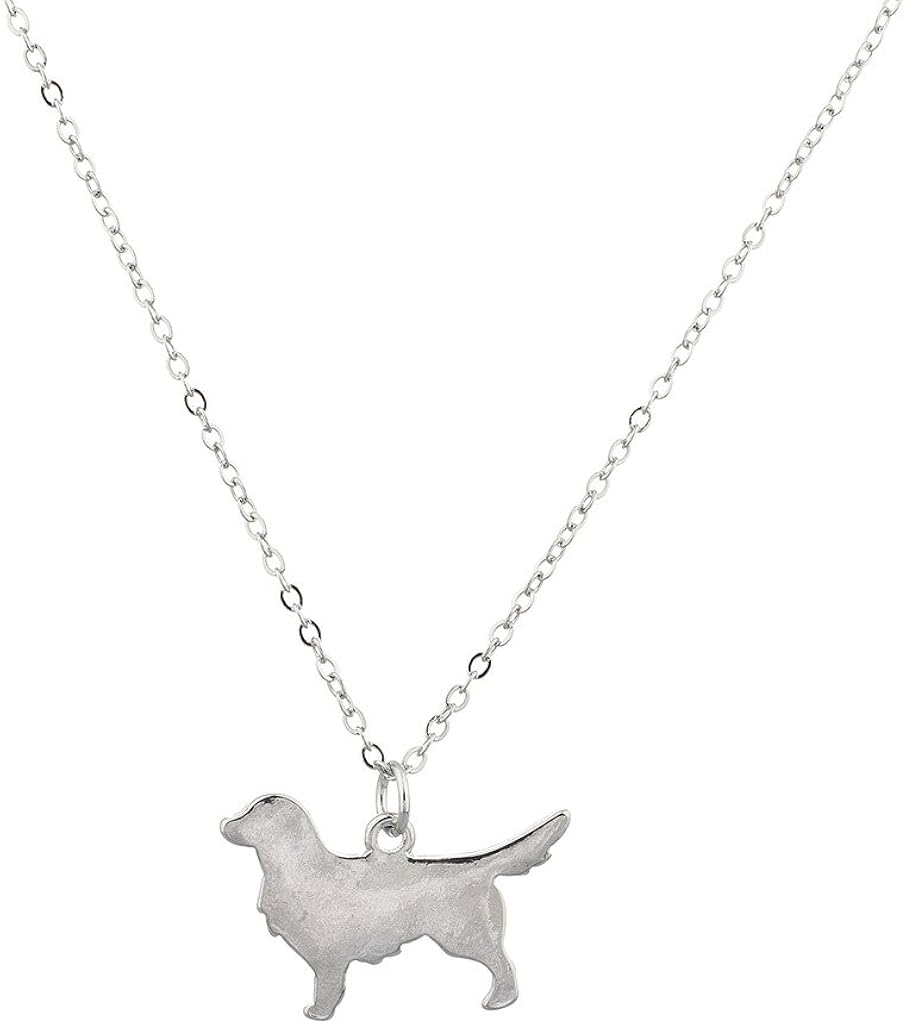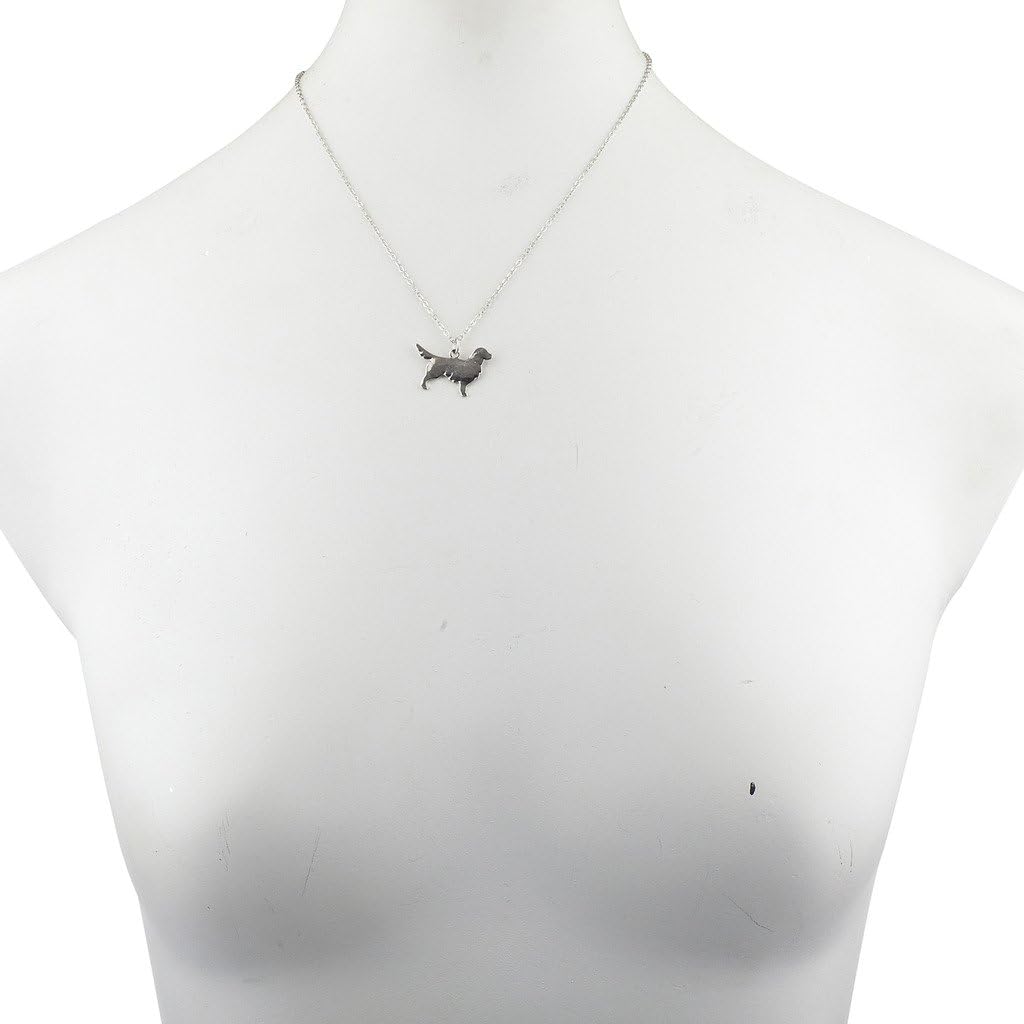
LUX ACCESSORIES Silvertone Dog Golden Retriever Shaped Charm Pendant Necklace
Category: AMAZON FASHION
L U X A C C E S S O R I E S Who We Are: LUX is conceptualized and designed by a small team located in the heart of New York City and manufactured in China, continuing the brands' notoriety in the jewelry world for over two decades. At LUX we strive to create unique and inspiring pieces that range from everyday wearable items to the sometimes outrageous. Features: ✔ Lead & Nickel Free Product ✔ Lifetime Customer Service Support ✔ Don't Like It? Return It For 100% Money Back Guarantee Our Products: Renowned for our high quality from using only the finest materials and craftsmanship. We take a hit on the cost to ensure that careful attention has been paid for all of our products. Starting 2020, receive up to 25% off bulk orders! Promo Discount: Purchase quantity of 3 (5% off), 5 (10% off), 10 (15% off), 15 (20% off), 20 (25% off) to qualify for this coupon! ♥ " From Inspiration to Creation to You "
Features: THE PERFECT GIFT— Our latest statement piece offers a beautiful silhouette that was carefully handmade by our in-house designers with the intention to create a long lasting, beautiful gift for her. | FALL IN LOVE— Great jewelry ornaments to wear for parties and family gatherings; Makes a wonderful gift for your loved ones on special occassions. These lovely statement pieces are perfect for wearing to the an event or showing your love for latest trendy fashion look | GREAT VALUE— Enjoy high-end quality, gorgeous jewelry at a low price point. All our beautiful jewelry is Lead & Nickel compliant with all U.S. requirements, lovingly packaged and delivered state-wide. | LUX ACCESSORIES— A world leader in fashion accessories. Our designs are like a lover at your side all the time. Read our reviews! Made with quality materials for a beautiful long lasting gift. | RISK FREE SHOPPING— We offer a 30-day satisfaction money back guarantee. Any problem with your purchase, message us for a quick replacement.